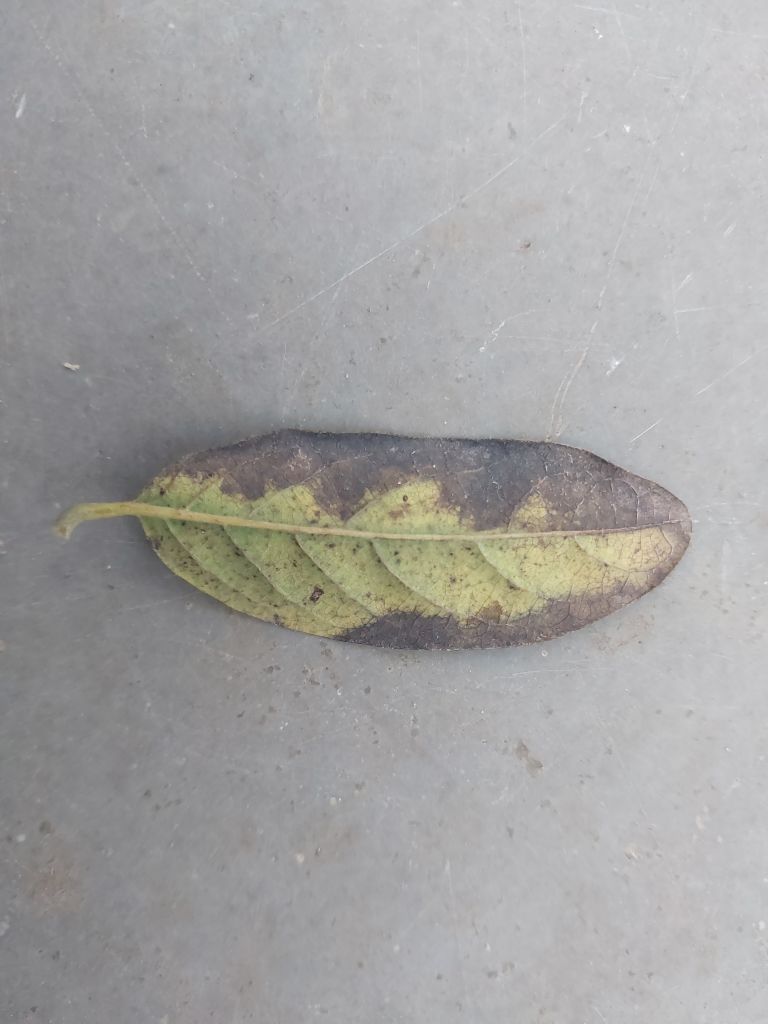
Disease label: Leaf spot on Leaves